Freda Warrington

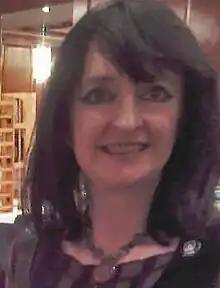
Freda Warrington (2008)

Freda Warrington is a British author, known for her epic fantasy, vampire and supernatural novels.